Hiroshi Ishii (computer scientist)

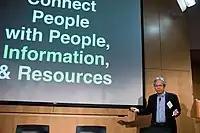
in Boston on April 6, 2012

Ishii worked at Japan's NTT Human Interface Laboratories in Yokosuka, where he made his mark in Human-Computer Interaction (HCI) and Computer-Supported Cooperative Work (CSCW) in the early 1990s.